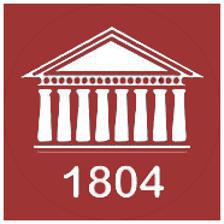
Building: The Asiatic Society of Mumbai
Country: Unknown
Year built: 1830
Learned society in Asian studies The Asiatic Society of Mumbai Location in Mumbai, India Predecessor •Literary Society of Bombay •Asiatic Society of Bombay Formation 1804 ; 221 years ago ( 1804 ) Founder Sir James Mackintosh Founded at Mumbai Type Learned Society Literary Society Location Town Hall , Shahid Bhagat Singh Marg, Fort, Mumbai , Maharashtra , India Coordinates 18°55′54″N 72°50′10″E / 18.931589°N 72.836131°E / 18.931589; 72.836131 Membership 2649 President Prof. Vispi Balaporia Website www .asiaticsociety .org .in The Asiatic Society of Mumbai (formerly Asiatic Society of Bombay ) is a learned society in the field of Asian studies based in Mumbai , India . It can trace its origin to the Literary Society of Bombay which first met in Mumbai on 26 November 1804, and was founded by Sir James Mackintosh . It was formed with the intention of "promoting useful knowledge, particularly such as is now immediately connected with India". After the Royal Asiatic Society of Great Britain and Ireland was established in London in 1823, the Literary Society of Bombay became affiliated with it and was known as the Bombay Branch of the Royal Asiatic Society (BBRAS) since 1830. The Bombay Geographical Society merged with it in 1873, followed by the Anthropological Society of Bombay in 1896. In 1954, it was separated from the Royal Asiatic Society and renamed the Asiatic Society of Bombay. In 2002, it acquired its present name. It is funded by an annual grant from the Central Government of India. Aims and objectives The aims and objectives of the Society when it  was formed in the year 1804 were "to promote useful knowledge particularly such as is now immediately connected with India". Thereafter, on several occasions, some more aims and objectives were added such as encouraging the  research studies in the language, philosophy, arts and natural and social sciences in relation to India and Asia, publishing journals, maintaining a library and museum, establishing institutes and centres which fulfill aims and objects of the Society. Holdings 'The Society in its early days' The library of the Society has over a hundred thousand books out of which 15,000 are classified as rare and valuable. It also has priceless artifacts and over 3,000 ancient manuscripts in Persian , Sanskrit and Prakrit , mostly on paper but some on palm leaf. The numismatic collection of 11,829 coins includes a gold coin of Kumaragupta I , a rare gold mohur of Akbar and coins issued by Shivaji maharaj . Its map collection comprises  1300 maps. The collection of the Society include: One of only two known original copies of Dante 's Divine Comedy . The manuscript of Vasupujyacharita (1242), a Sanskrit text on the life of the Jain Tirthankara Vasupujya . The manuscript of Shahnama of Firdausi (1853), written in Persian . The Aranyakaparvan (16th century) manuscript contains illustrated text from the Mahabharat and is written in Sanskrit. Five Buddhist caskets excavated in the ancient port town of Sopara near the suburb of Nala Sopara . The Divine Comedy 'Asiatic Library, Fort, Mumbai' The manuscript of the Divine Comedy , a poem composed by Dante Alighieri in the 14th century, was written in the second half of the 15th century. It is a beautiful codex on parchment and richly illustrated. It was given to the Society by Mountstuart Elphinstone , governor of Bombay and President of the Society from 1819–1827 and bears his signature. It is said that, in the 1930s, the Italian government under Benito Mussolini offered the society one million pounds , calling the book a national treasure. Mussolini believed that the offer could not be refused, but to his shock, the Society turned down his request stating that it was donated by an ex-member of the Society and hence it was their property. Functions of the society 'Close-up picture of the building' Holding: Preserving, conserving, cataloguing and documenting holdings. Research: Generating supporting and disseminating research in its chosen fields. Public interface: Providing a forum for debate and discussions on topics of public interest. The adopt-a-book scheme was recently introduced by the Society which allows patrons to fund the upkeep of rare books. The Society is financially in the red with a loss of Rs 1 crore (10 million). Due to the availability of information from the internet , membership has dropped significantly in recent years. Journal Located at Fort, Mumbai Initially, the Literary Society of Bombay published its transactions under the title, Transactions of the Literary Society of Bombay . In 1841, the Asiatic Society of Bombay commenced publishing its journal titled, Journal of the Bombay Branch of the Royal Asiatic Society . From 1955 to 2002, it published its journal under the name, Journal of the Asiatic Society of Bombay and from 2002, its journal has been published under the name, Journal of the Asiatic Society of Mumbai . Digitization of Collection The Society has undertaken digitization of all its collection including books, newspapers, manuscripts, government publications, journals and maps and has made them available on the Society's digital platform ‘Granth Sanjeevani'. Awards Campbell Memorial Gold Medal The Campbell Memorial Gold Medal was established in 1907 and is awarded to recognize distinguished services on the subject of Oriental History, Folklore or Ethnology which further the investigation and encouragement of Oriental Arts, Sciences and Literature. The first winner was archaeologist Aurel Stein in 1908. MM.Dr. P.V.Kane Gold Medal Established in 1946, the medal is awarded for valuable research work in Vedic Studies or in Classical Sanskrit with special reference to Dharma Shastra and Poetics. Silver Medal The Silver Medal is awarded to a member of the Society who has written a book adjudged as the best in the given 3-year period. Town Hall Main article: The Asiatic Society of Mumbai Town Hall Town Hall Mumbai Building The Asiatic Society of Mumbai Town Hall or just Town Hall (colloquially Called "Tondal" in the 19th century) that houses the Asiatic Society of Mumbai was not built in 1804, the year in which the Literary Society of Bombay was formed. Though Sir James Mackintosh mooted the proposal for a grand edifice, it was not completed until the year 1 after many fits and starts, when the Government of Bombay agreed to make up for the shortfall in funds in return for office-space. Apart from the Asiatic Society of Mumbai, the building also houses State Central Library and a museum, Maharashtra Women's Association, and the Additional Stamp Controller Office. The edifice is in the prime Fort area of South Mumbai overlooking the Horniman Circle Gardens and the Reserve Bank of India. Administration The Managing Committee looks after the administration of the Society. The Managing Committee consists of a President, Four Vice Presidents, an Hon. Secretary, who is also the Chief Executive Officer of the Society, and Fifteen members who are elected from among the Resident members. In addition to the elected members, the Central Government and State Government have one representative each. In September 2019, Vispi Balaporia became the first woman president of The Asiatic Society of Mumbai in its 215-year-old history. Early Presidents Literary Society of Bombay (1804) 1804 Hon. Sir James Mackintosh 1811 Dr R. Stewart 1815 William Taylor Money 1818 Olyett Woodhouse 1819 Hon. Mountstuart Elphinstone ( Governor of Bombay ) 1827 Sir John Malcolm (Governor of Bombay) Bombay Branch of the Royal Asiatic Society (1829) 1830 John Romer (Acting Governor of Bombay) 1831 Lt-Col Vans Kennedy 1835 Rev. John Wilson , FRS 1843 Hon. George William Anderson (Acting Governor of Bombay) 1846 Hon. Lestock Robert Reid (Acting Governor of Bombay) 1849 Hon. John Pollard Willoughby 1853 Rev. John Stevenson 1855 Hon. William Edward Frere 1864 Hon. Justice Henry Newton 1869 Hon. Henry Pendock St George Tucker 1875 Hon. James J. Gibbs 1881 Hon. Sir Raymond West 1893 Hon. Justice Kashinath Trimbak Telang 1894 Hon. Herbert Mills Birdwood (Acting Governor of Bombay) 1895 Hon. Justice Sir John Jardine 1897 Dr. Peter Peterson 1900 Hon. Justice Edward Townshend Candy 1903 Hon. E.M.H. Fulton See also The Asiatic Society Notes and References Wikimedia Commons has media related to Asiatic Society of Mumbai .